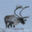
Label: deer